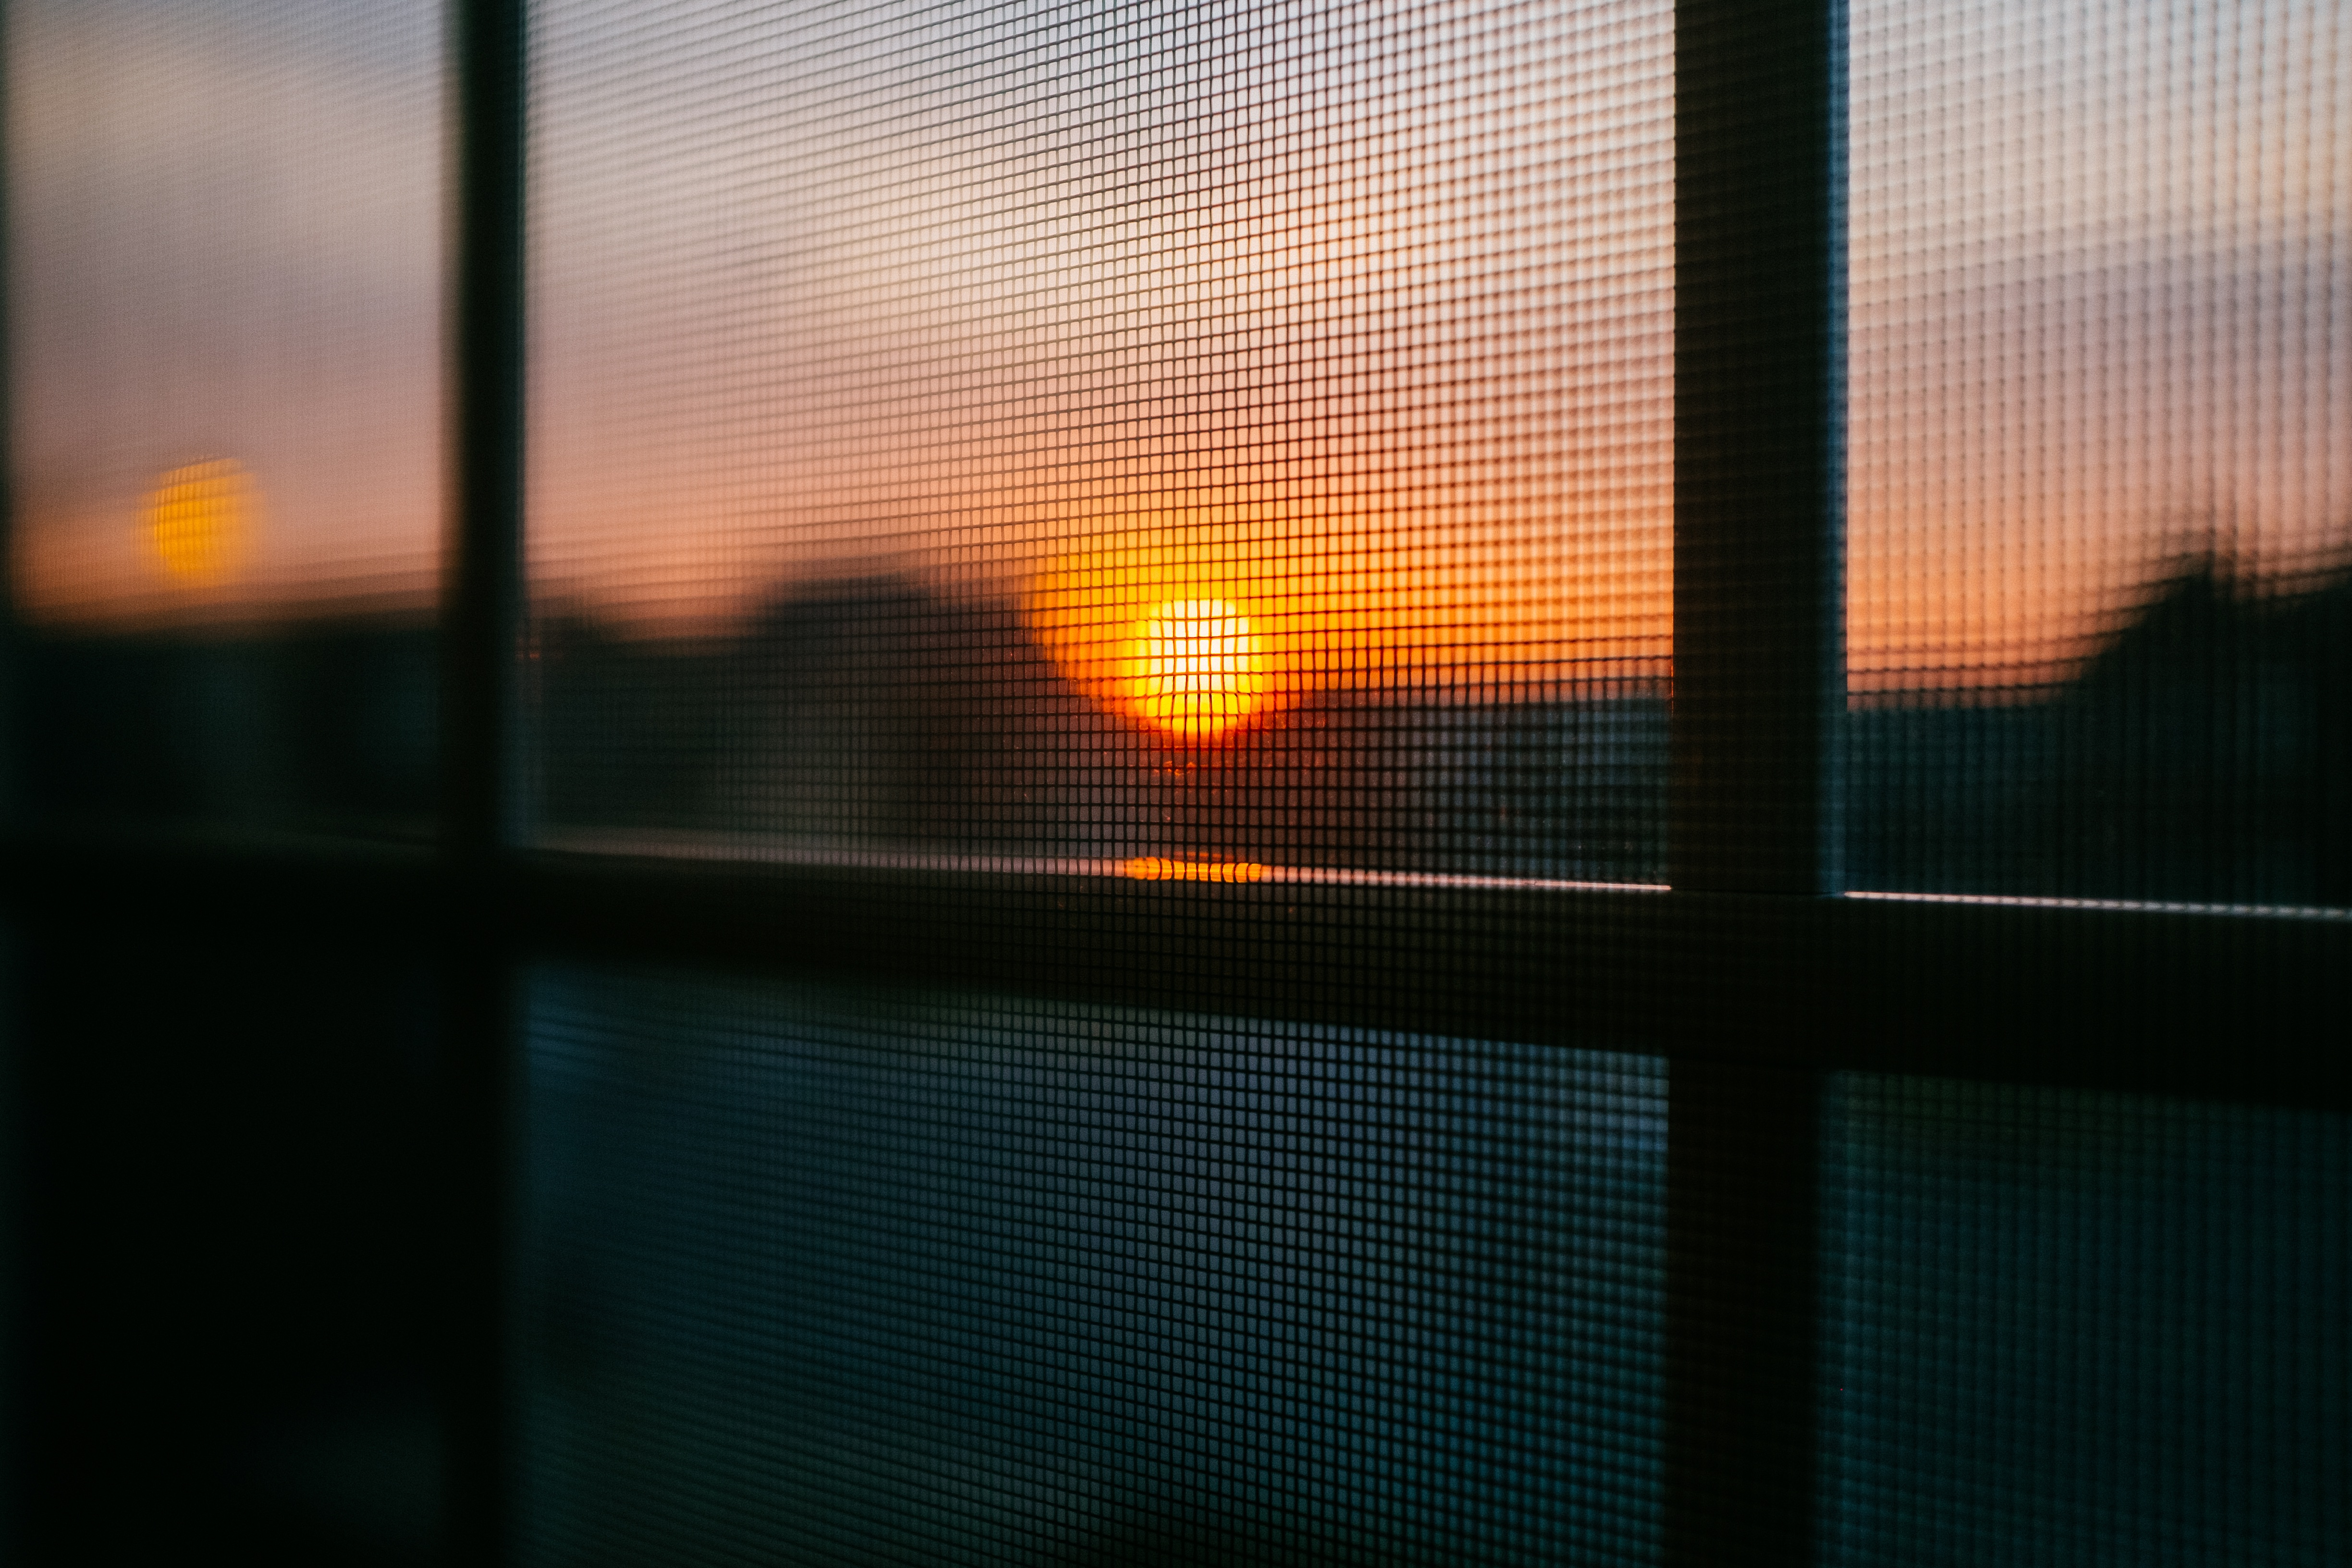
screen, light, sunrise, sunset, night, sunlight, window, reflection, color, darkness, signage, lighting, window screen, interior design, shape, window covering, display device